Bhuvana Vijayam (film)

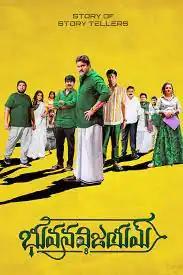
Theatrical release poster

Bhuvana Vijayam is a 2023 Indian Telugu-language comedy thriller film written and directed by Yalamanda Charan in his directorial debut, while it was produced by P. Uday Kiran and V. Drikanth under Himalaya Studio Mansions and Mirth Media Banners. The film features Sunil, Srinivasa Reddy, Viva Harsha, Vasanthi, Prudhvi, Dhanraj in the main lead roles along with Jabardasth Raghava, Goparaju Ramana, Sonia Chowdary in supporting roles. The music was composed by Shekar Chandra.